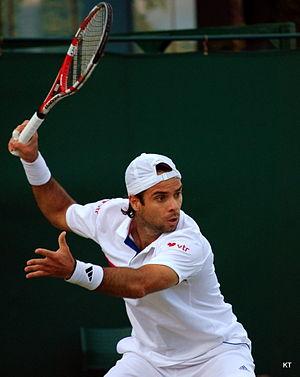
Fernando Francisco González Ciuffardi, né le 29 juillet 1980 à Santiago, est un ancien joueur chilien de tennis, né d'un père arménien et d'une mère chilienne, professionnel entre 1999 et 2012.